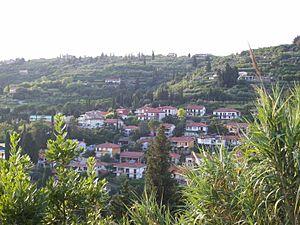
Portorož est une station balnéaire slovène célèbre pour ses plages, ses restaurants, ses discothèques et son casino. Elle fait partie de la commune de Piran. Certains la surnomment « Port aux bétons » tant sa digue est bétonnée.